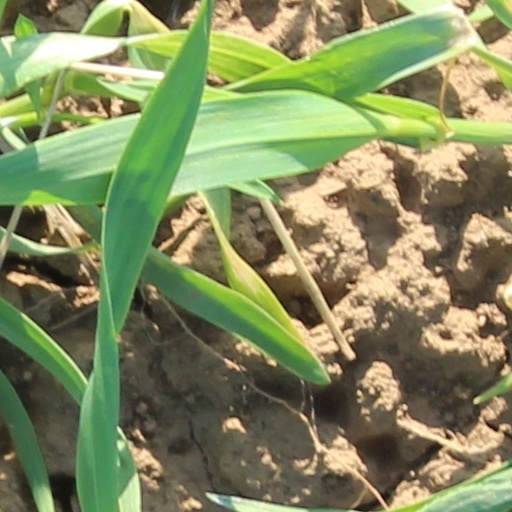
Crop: wheat